White-nose syndrome

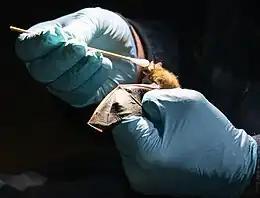
A scientist swabs the muzzle of a tricolored bat in Tennessee, to contribute to a study by Virginia Tech concerning the species and white-nose syndrome.

A laboratory experiment suggests that physical contact is required for one bat to infect another, because bats in mesh cages adjacent to infected bats did not contract the fungus. This implies that the fungus is not airborne, or at least, is not transmitted from bat to bat through the air. The primary way this fungus is spread is through bat-to-bat contact or infected cave-to-bat contact. The role of humans in the spread of the disease is debated. It is likely the fungus was brought to North America by human activities, because no bats normally migrate between Europe and North America, and the fungus was first discovered in New York where there are major trans-Atlantic air and shipping terminals. Geographical translocation of bats by ship and airplane have been documented. Research has shown the fungus can persist on human clothing and thus could be carried between locations by people, but as of 2016 it has not been demonstrated that this has played any role in the spread of the disease.